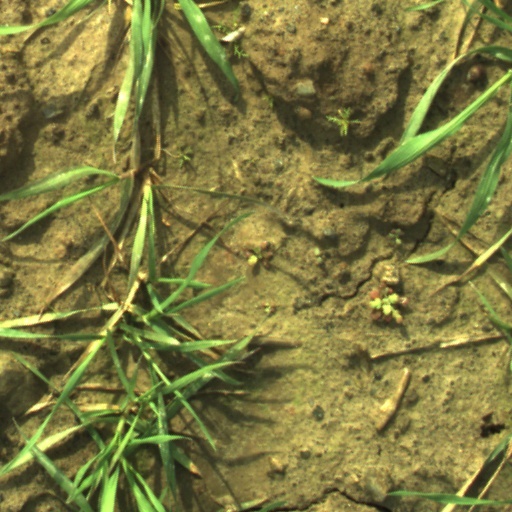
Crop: wheat